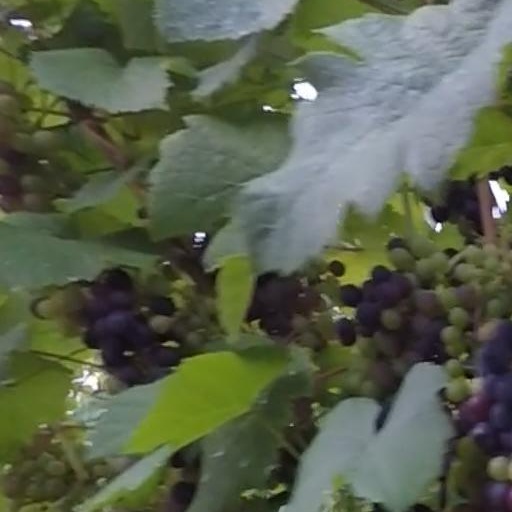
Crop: grape